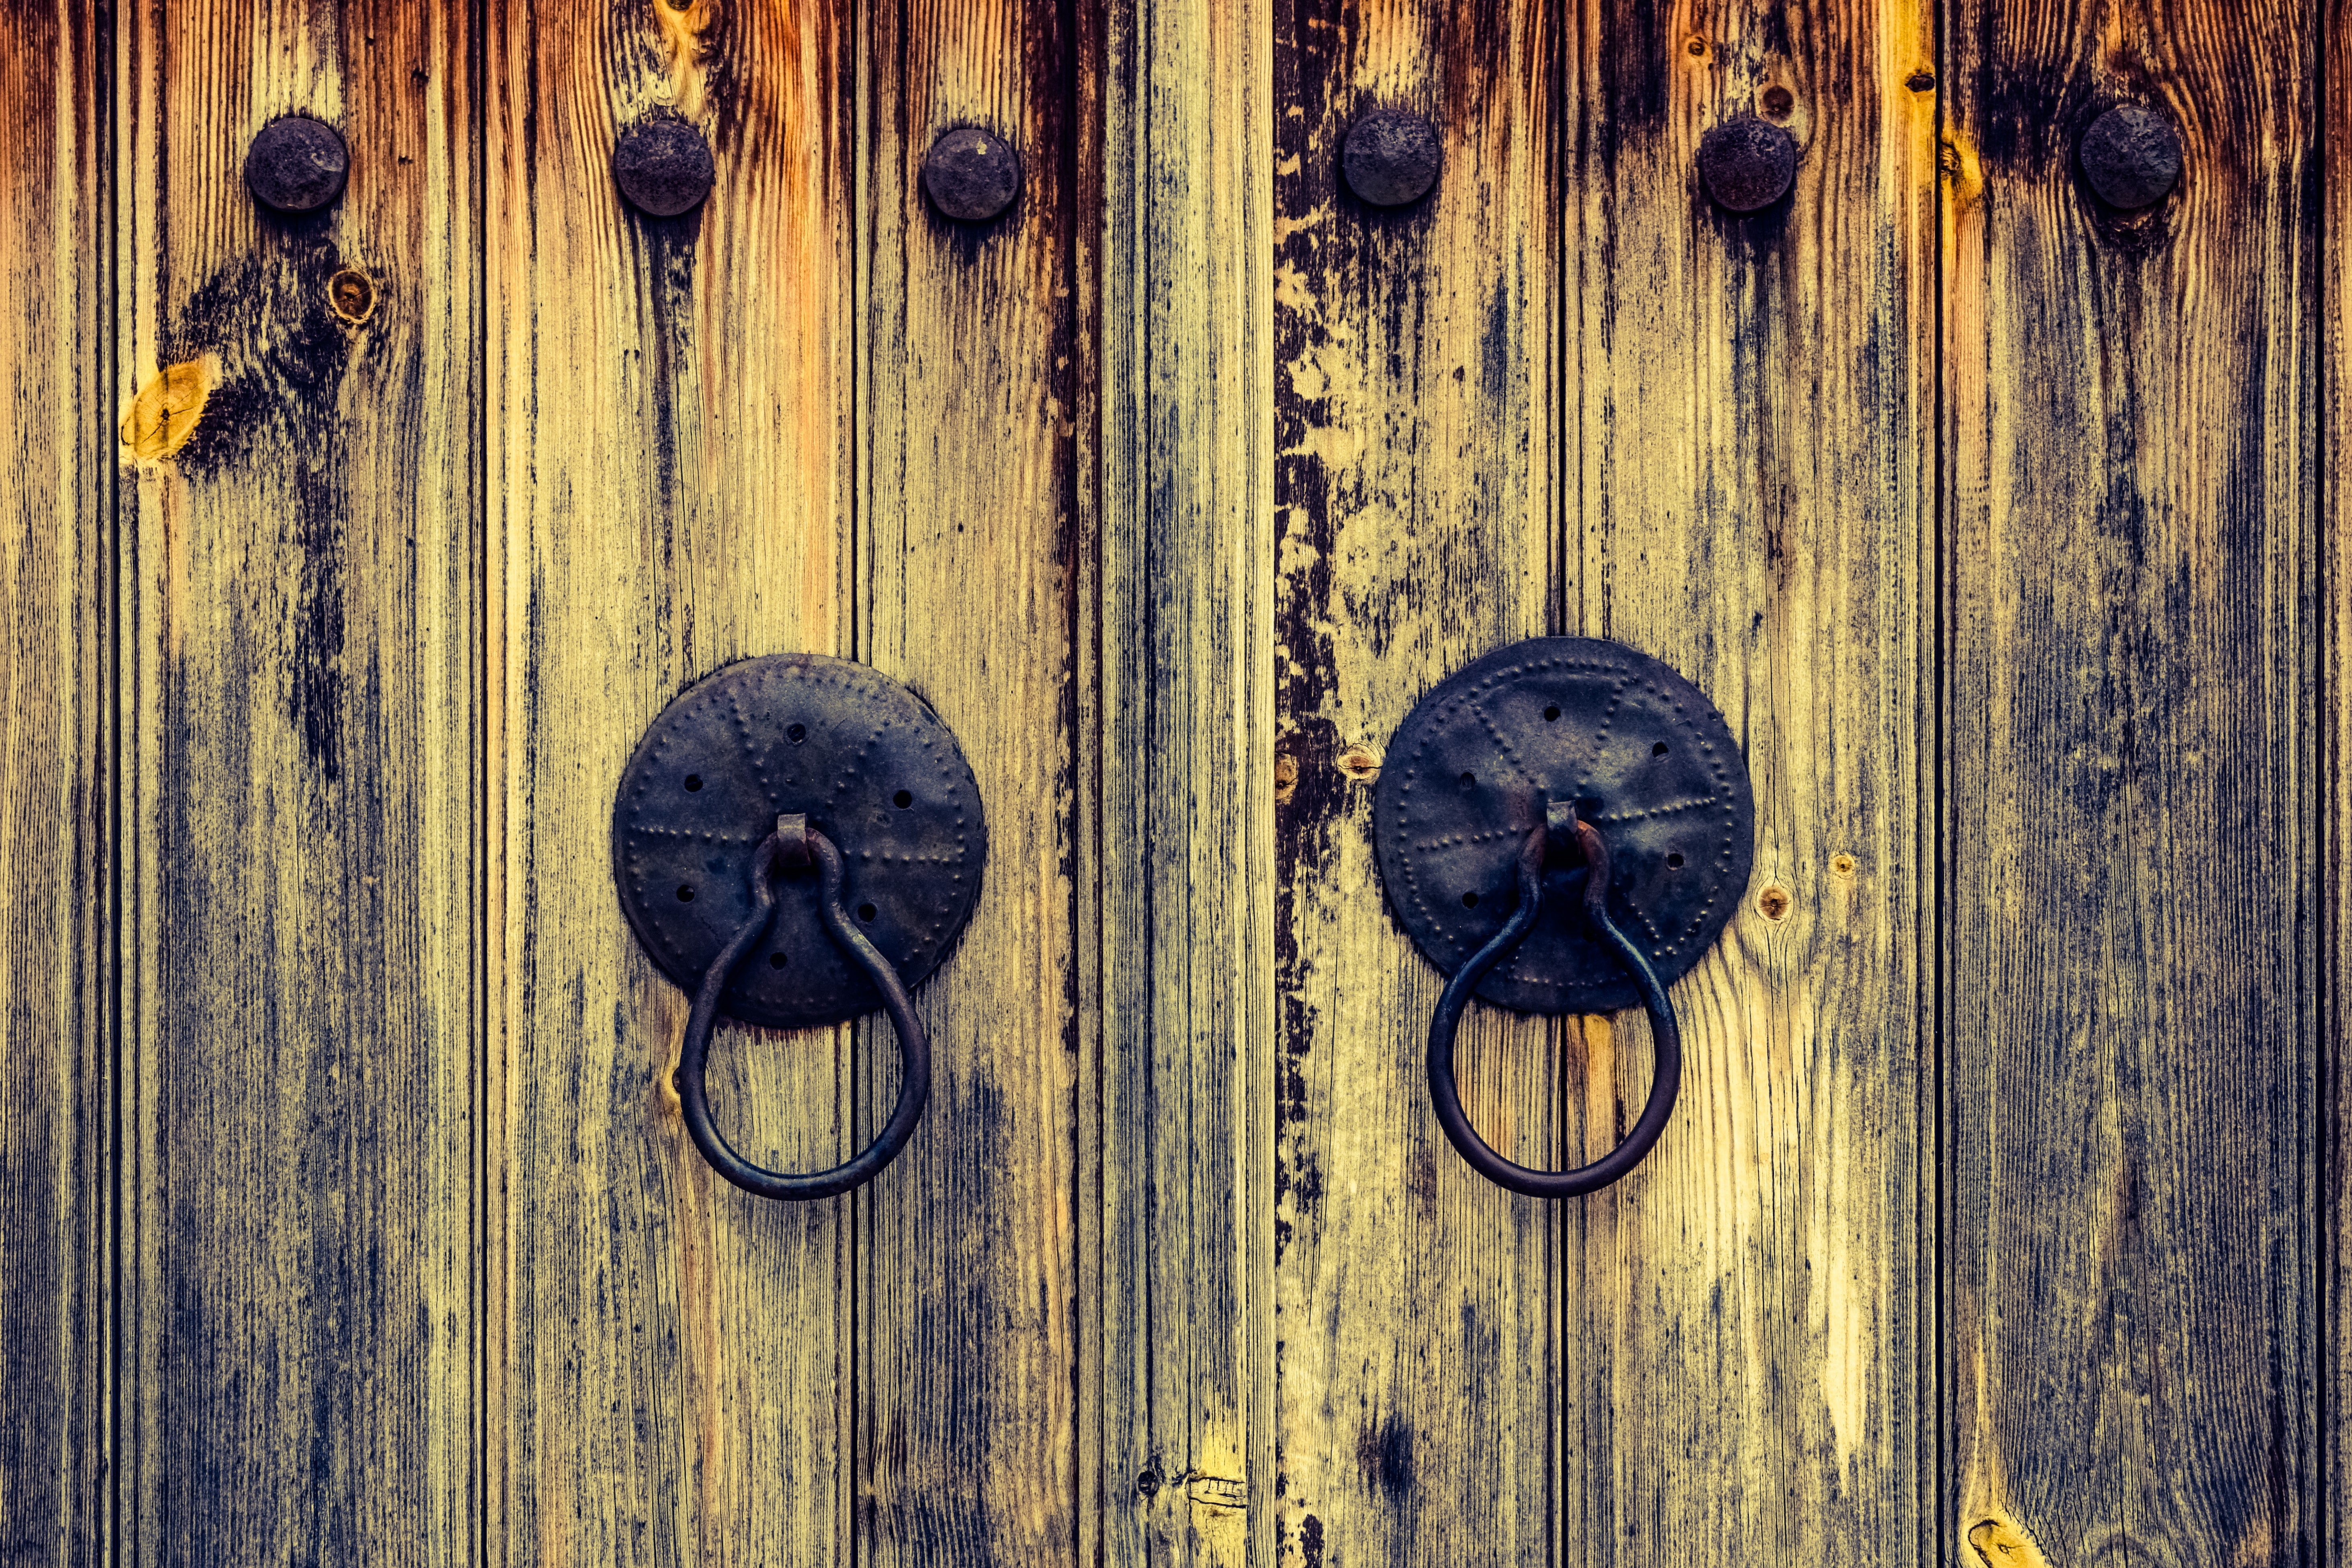
architecture, wood, texture, leaf, old, wall, entrance, color, autumn, blue, door, wooden, symmetry, traditional, cyprus, knocker